Maverick (TV series)

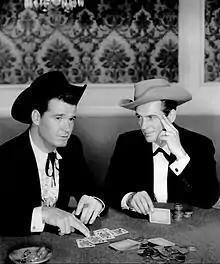
James Garner as Bret Maverick and Jack Kelly as Bart Maverick

James Garner starred as Bret Maverick, the epitome of a poker-playing rounder, always seeking out high-stakes games and rarely remaining in one place for long. The show is generally cited as Garner's career breakout; his most prominent prior part was a major supporting role in "Sayonara" (1957) starring Marlon Brando. "Maverick" shocked the industry by quickly besting the powerful "The Ed Sullivan Show" and "The Steve Allen Show" in the television ratings.